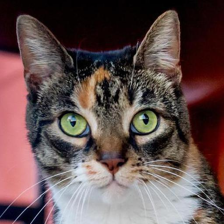
Label: animals